Black Sea

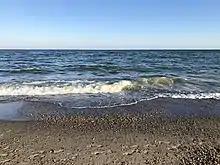
Black Sea beach in Zatoka, Ukraine

The Black Sea was a busy waterway on the crossroads of the ancient world: the Balkans to the west, the Eurasian steppes to the north, the Caucasus and Central Asia to the east, Asia Minor and Mesopotamia to the south, and Greece to the southwest.